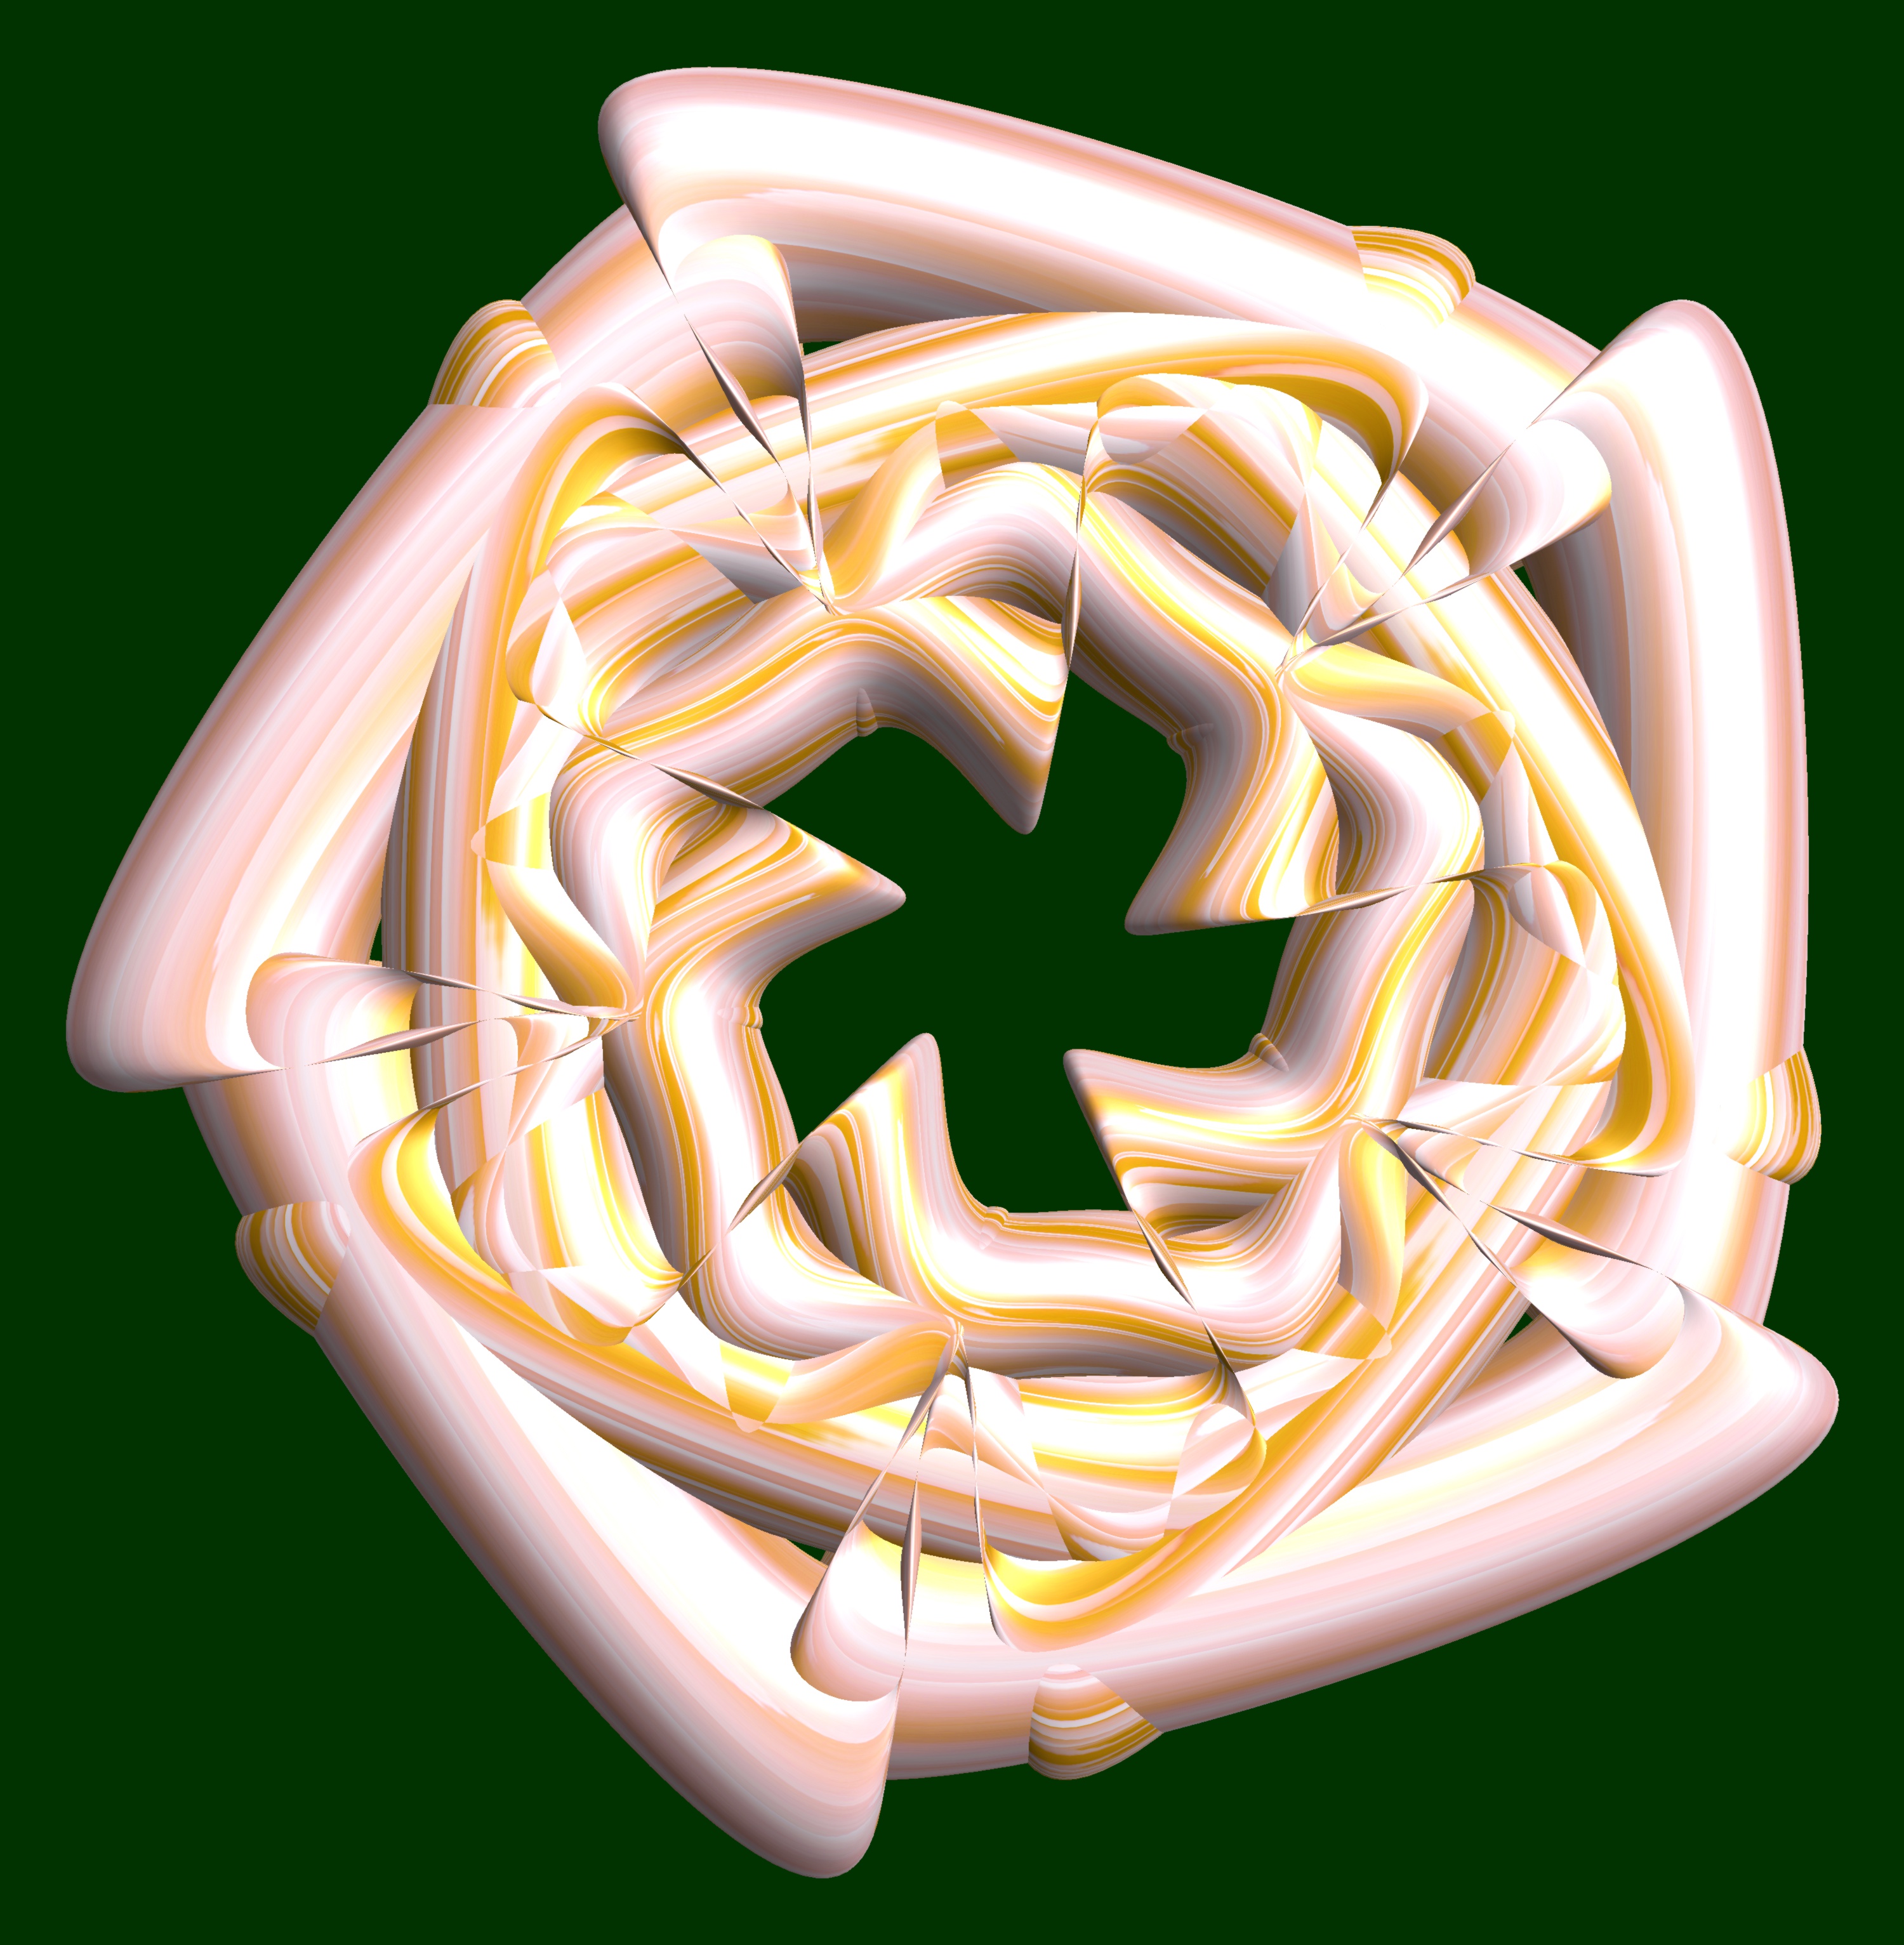
hand, structure, texture, pattern, geometry, ear, human body, jewellery, sculpture, illustration, design, head, symmetry, 3d, graphic, organ, shape, torus, mathematica, cg, parametricplot3d, code, program, algorithm, mapping, geometricsculpture, fashion accessory